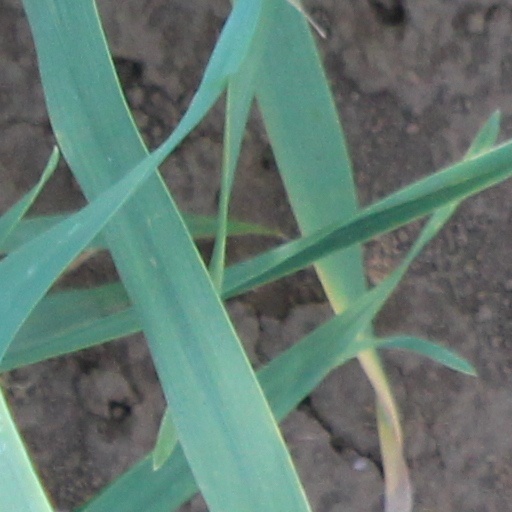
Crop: wheat